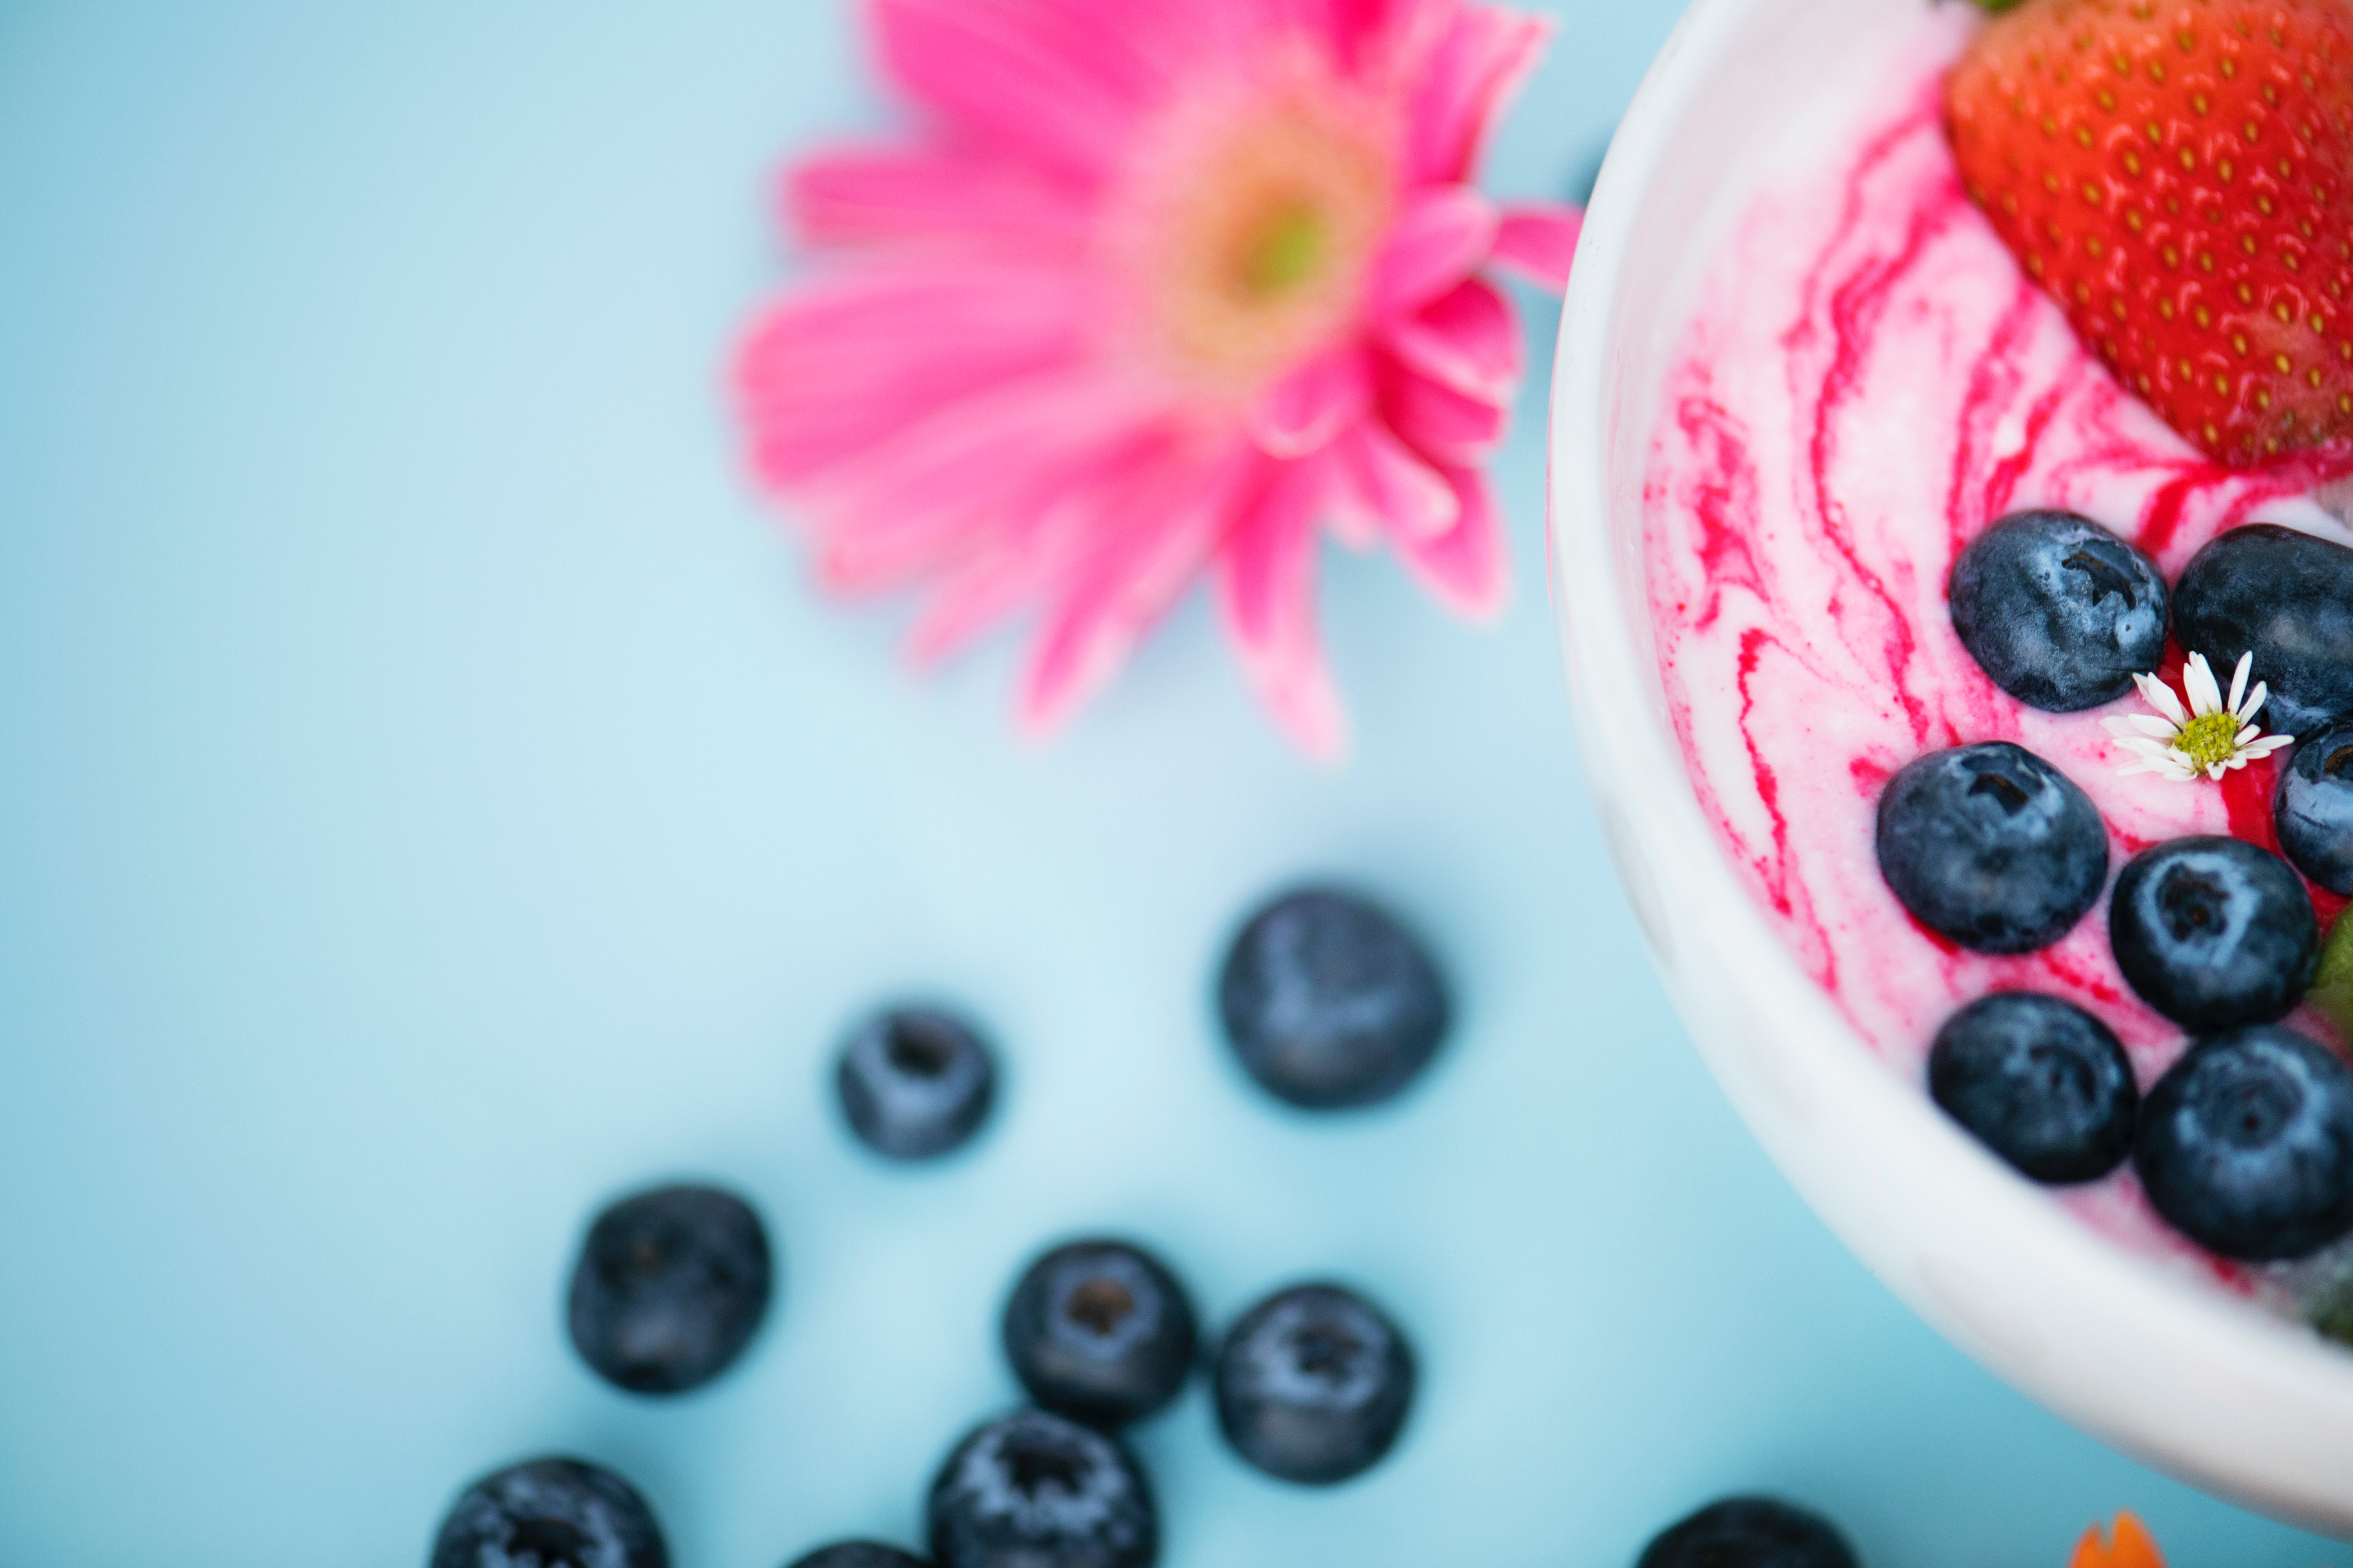
berry, food, fruit, superfood, frutti di bosco, plant, blueberry, blackberry, breakfast, dessert, Superfruit, cuisine, produce, sweetness, ingredient, recipe, dish, smoothie, bilberry, cream, snack